Ruby Sunday

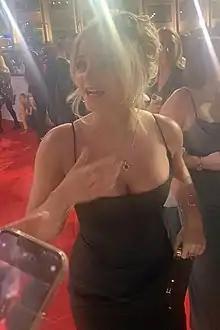
Actress Millie Gibson (pictured) portrays Ruby in the series

Auditions for the Fifteenth Doctor's companion took place on 24 September 2022. Millie Gibson stated she was given "three adjectives" to base the character on in the audition process: charismatic, bubbly, and positive. Gibson was chosen through the audition process, with her agents confirming to her that she got the part shortly before her appearance at the National Television Awards. On 18 November 2022, during "Children in Need", Gibson was announced as the new companion Ruby Sunday. Gibson stated that Ruby's character was "very bubbly, very positive", and that "she has a certain innocence to her". She described the relationship between Ruby and the Doctor as being akin to "two girls in school, giggling and gossiping", with the two being "platonic best friends" who were constantly laughing. She also characterised Ruby as "fighting for the underdog" and being selfless in her actions. Gibson continued to develop Ruby's character throughout the series, and attempted to play Ruby unlike any character Gibson had played before, as well as unlike any past companion in the series. Jess Barfoot acted as Gibson's stunt double.